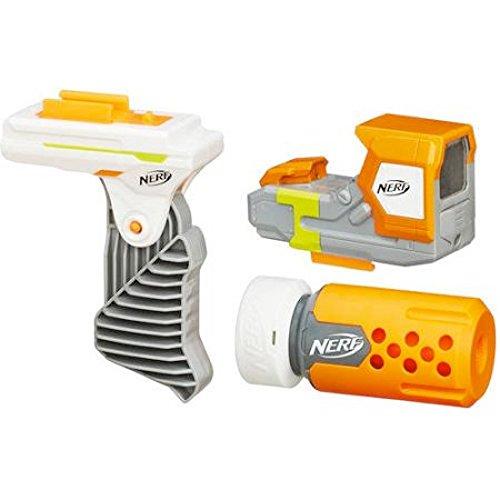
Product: Nerf Modulus Stealth Ops Upgrade Kit
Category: Toys & Games | Sports & Outdoor Play | Blasters & Foam Play
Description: Stealth Ops Upgrade Kit lets you upgrade your Modulus blaster sold separately.
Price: $14.95
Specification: ProductDimensions:2.1x15x11inches|ItemWeight:14.2ounces|ShippingWeight:1.01pounds(Viewshippingratesandpolicies)|ASIN:B00TDP7KT2|Itemmodelnumber:B1535|Manufacturerrecommendedage:8yearsandup|Batteries:2AAAbatteriesrequired.